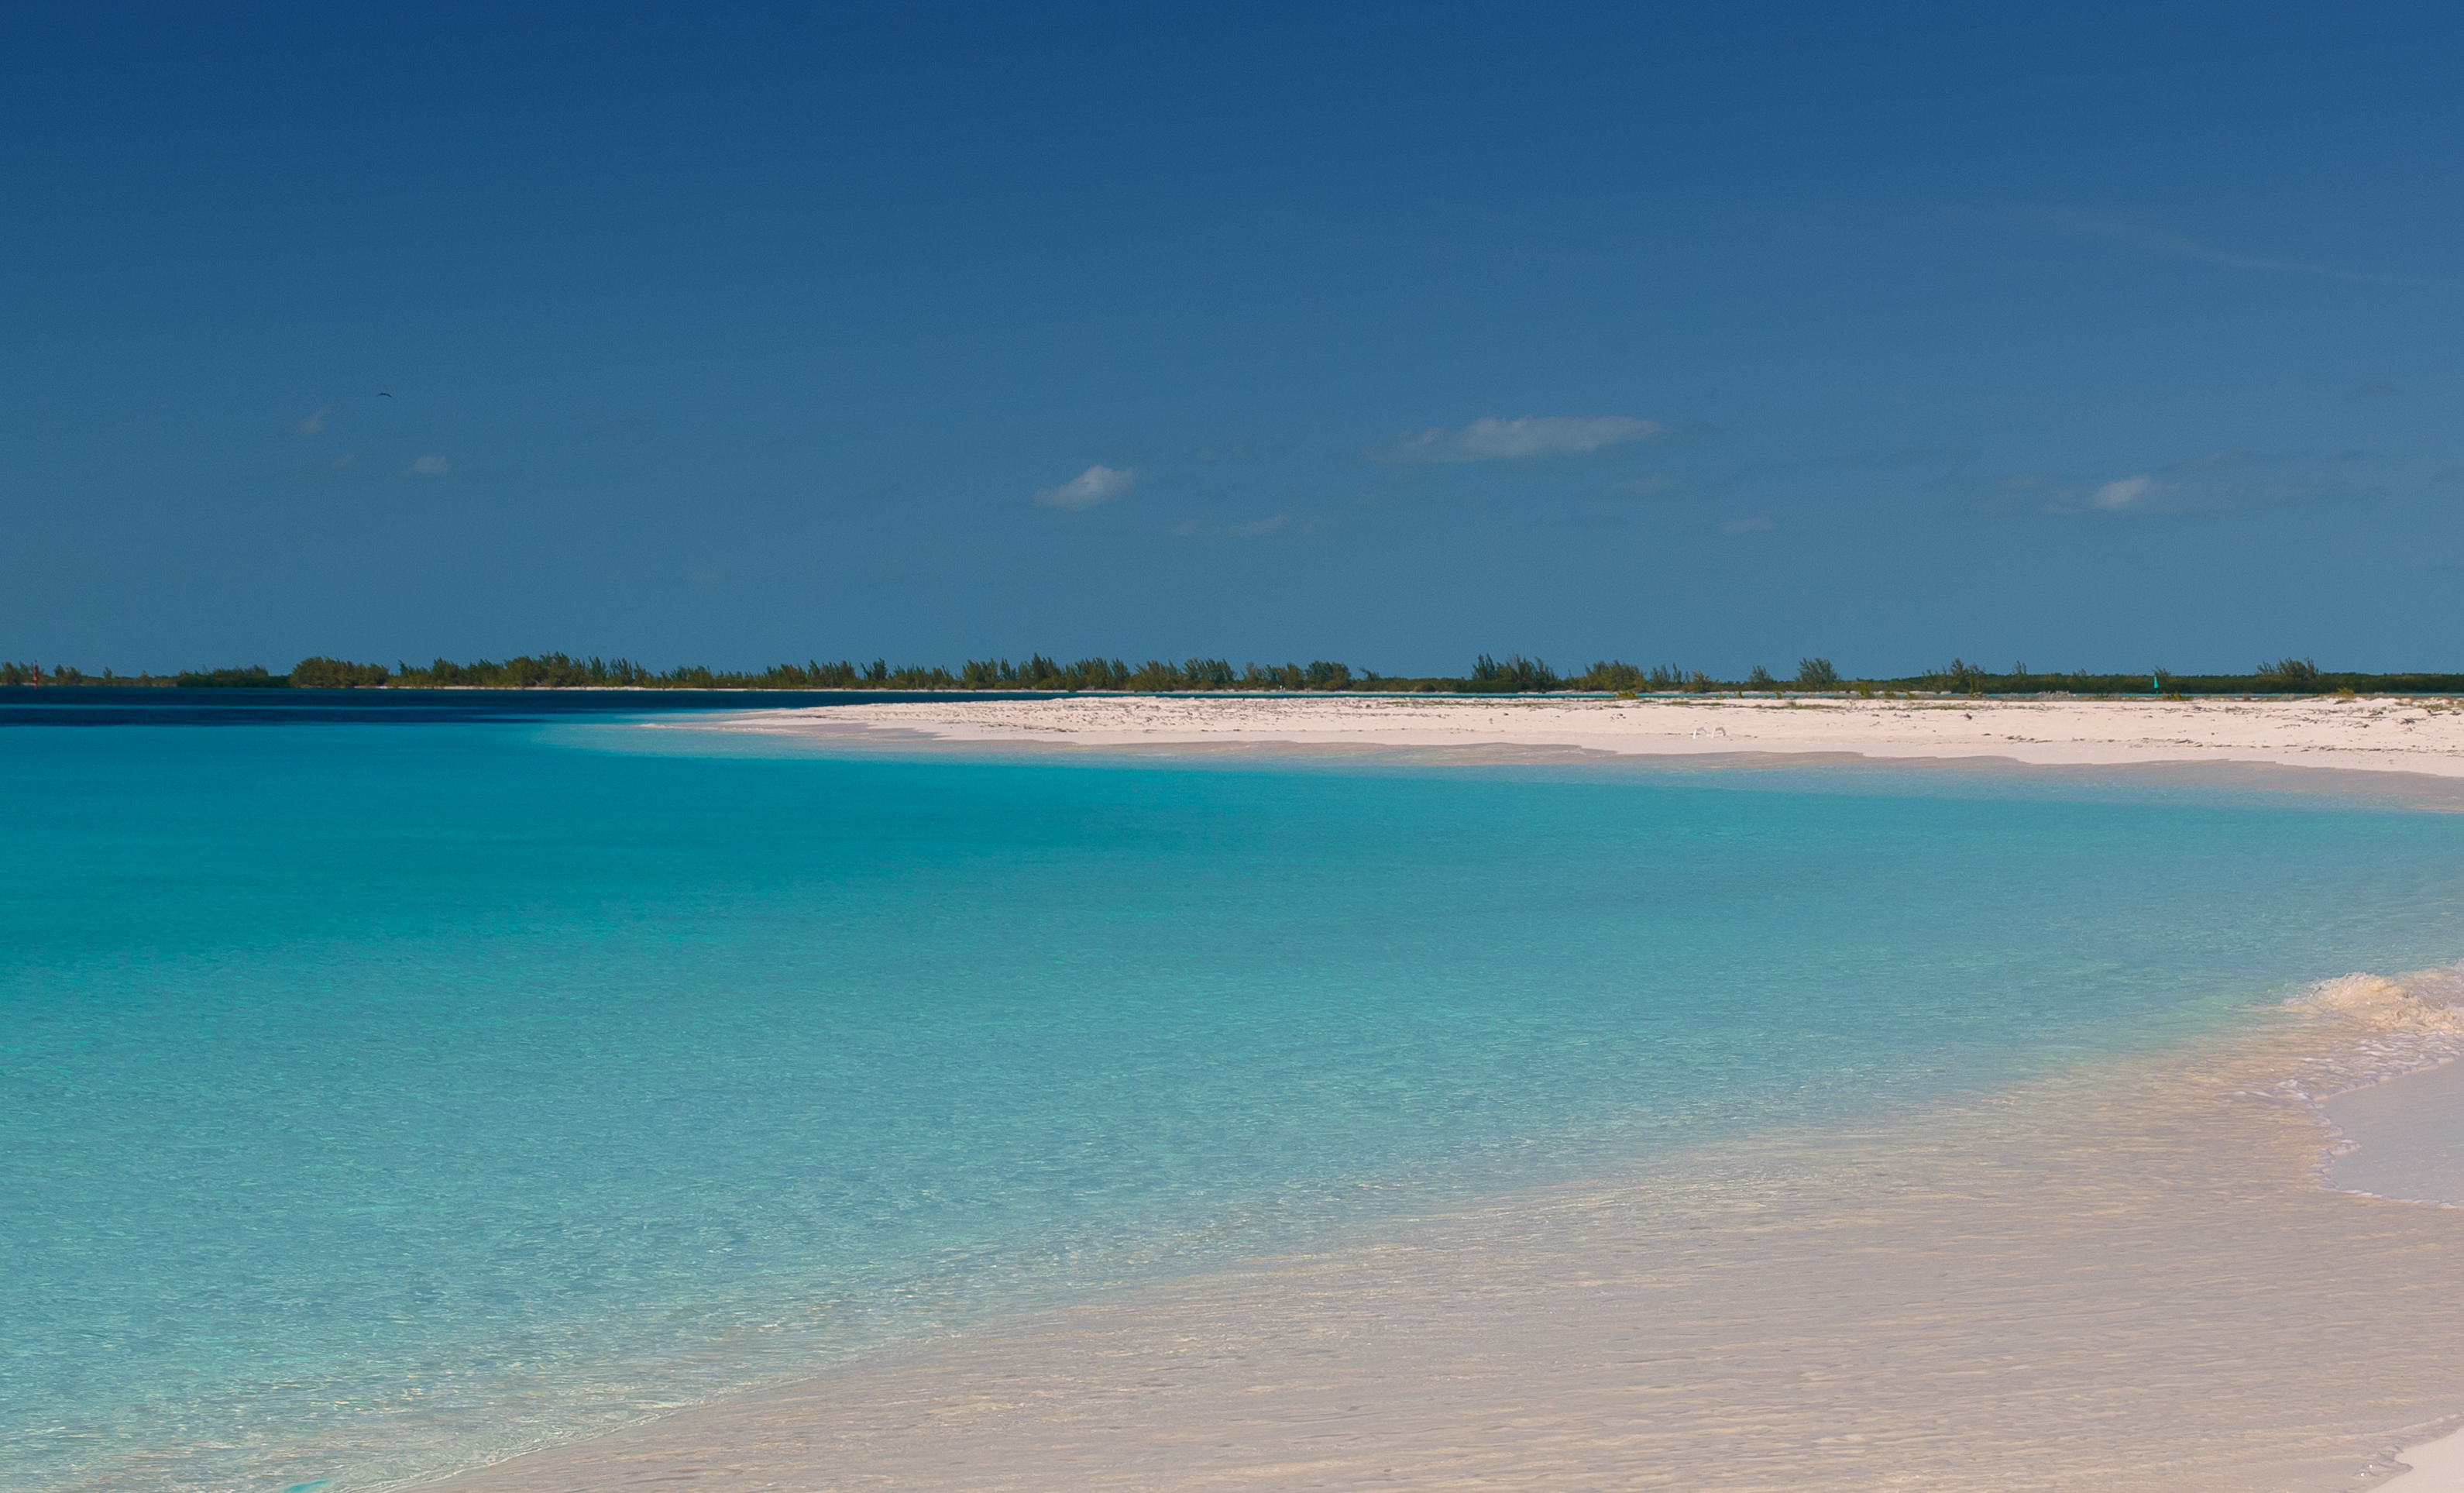
beach, sea, coast, sand, ocean, horizon, sky, shore, vacation, seascape, lagoon, bay, island, nikon, body of water, cuba, caribbean, cape, islet, cayolargo, d300, nikond3, wind wave